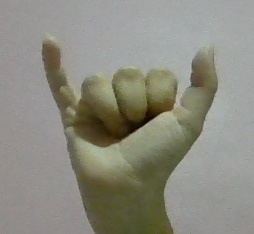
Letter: ya